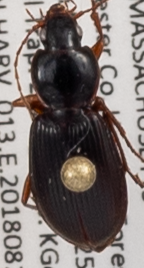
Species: Synuchus impunctatus
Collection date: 2018-08-28
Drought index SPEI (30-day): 1.69
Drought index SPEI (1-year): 1.13
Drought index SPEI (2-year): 1.01